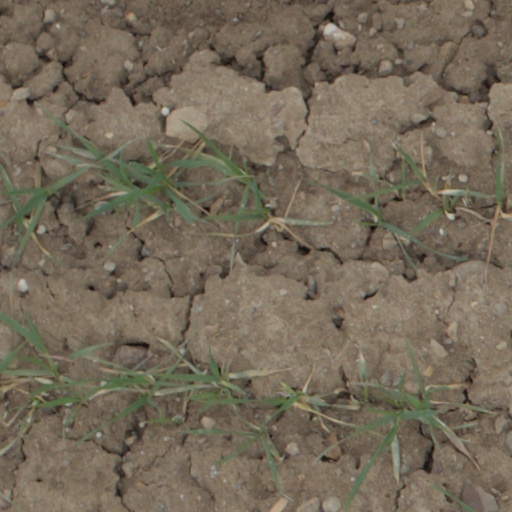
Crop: wheat